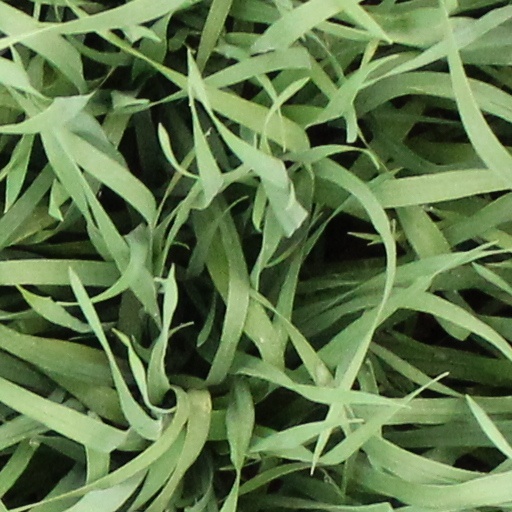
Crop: wheat